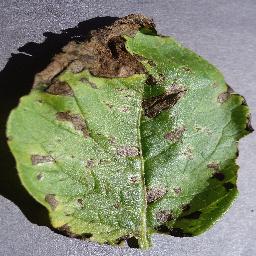
Label: Potato___Early_blight